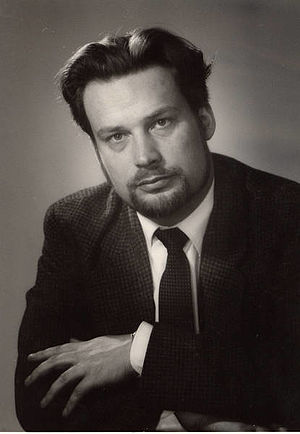
Usko Meriläinen
Usko Aatos Meriläinen var en finsk komponist, dirigent og lærer.